Jan Karel Lenstra

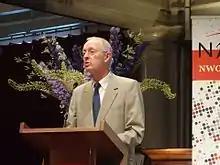
Jan Karel Lenstra (2017)

Jan Karel Lenstra (born 19 December 1947, in Zaandam) is a Dutch mathematician and operations researcher, known for his work on scheduling algorithms, local search, and the travelling salesman problem.